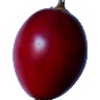
Label: tamarillo